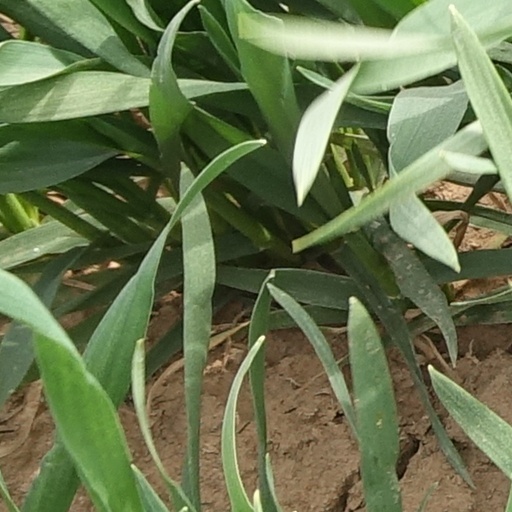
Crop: wheat